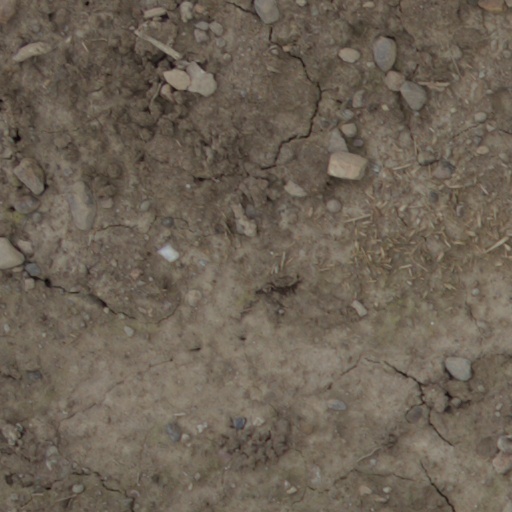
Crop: wheat